MS Theofilos

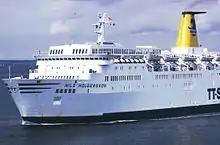
"Nils Holgersson" at Travemünde in 1981

MS "Theofilos" was a passenger/vehicle ferry built at Nobiskrug in Rendsburg for the TT-Line as the "Nils Holgersson" for the Travemünde - Trelleborg route in 1975 along with her sister "Peter Pan" . In 1985 it was purchased by TT-Line Company after the Australian National Line announced it would be withdrawing from the Bass Strait run. The Federal Government gave the Tasmanian Government a grant to buy a suitable ferry. The "Nils Holgersson" was purchased from TT-Line and renamed Abel Tasman. An option to buy her sister ship "Peter Pan" one year later was not taken up.